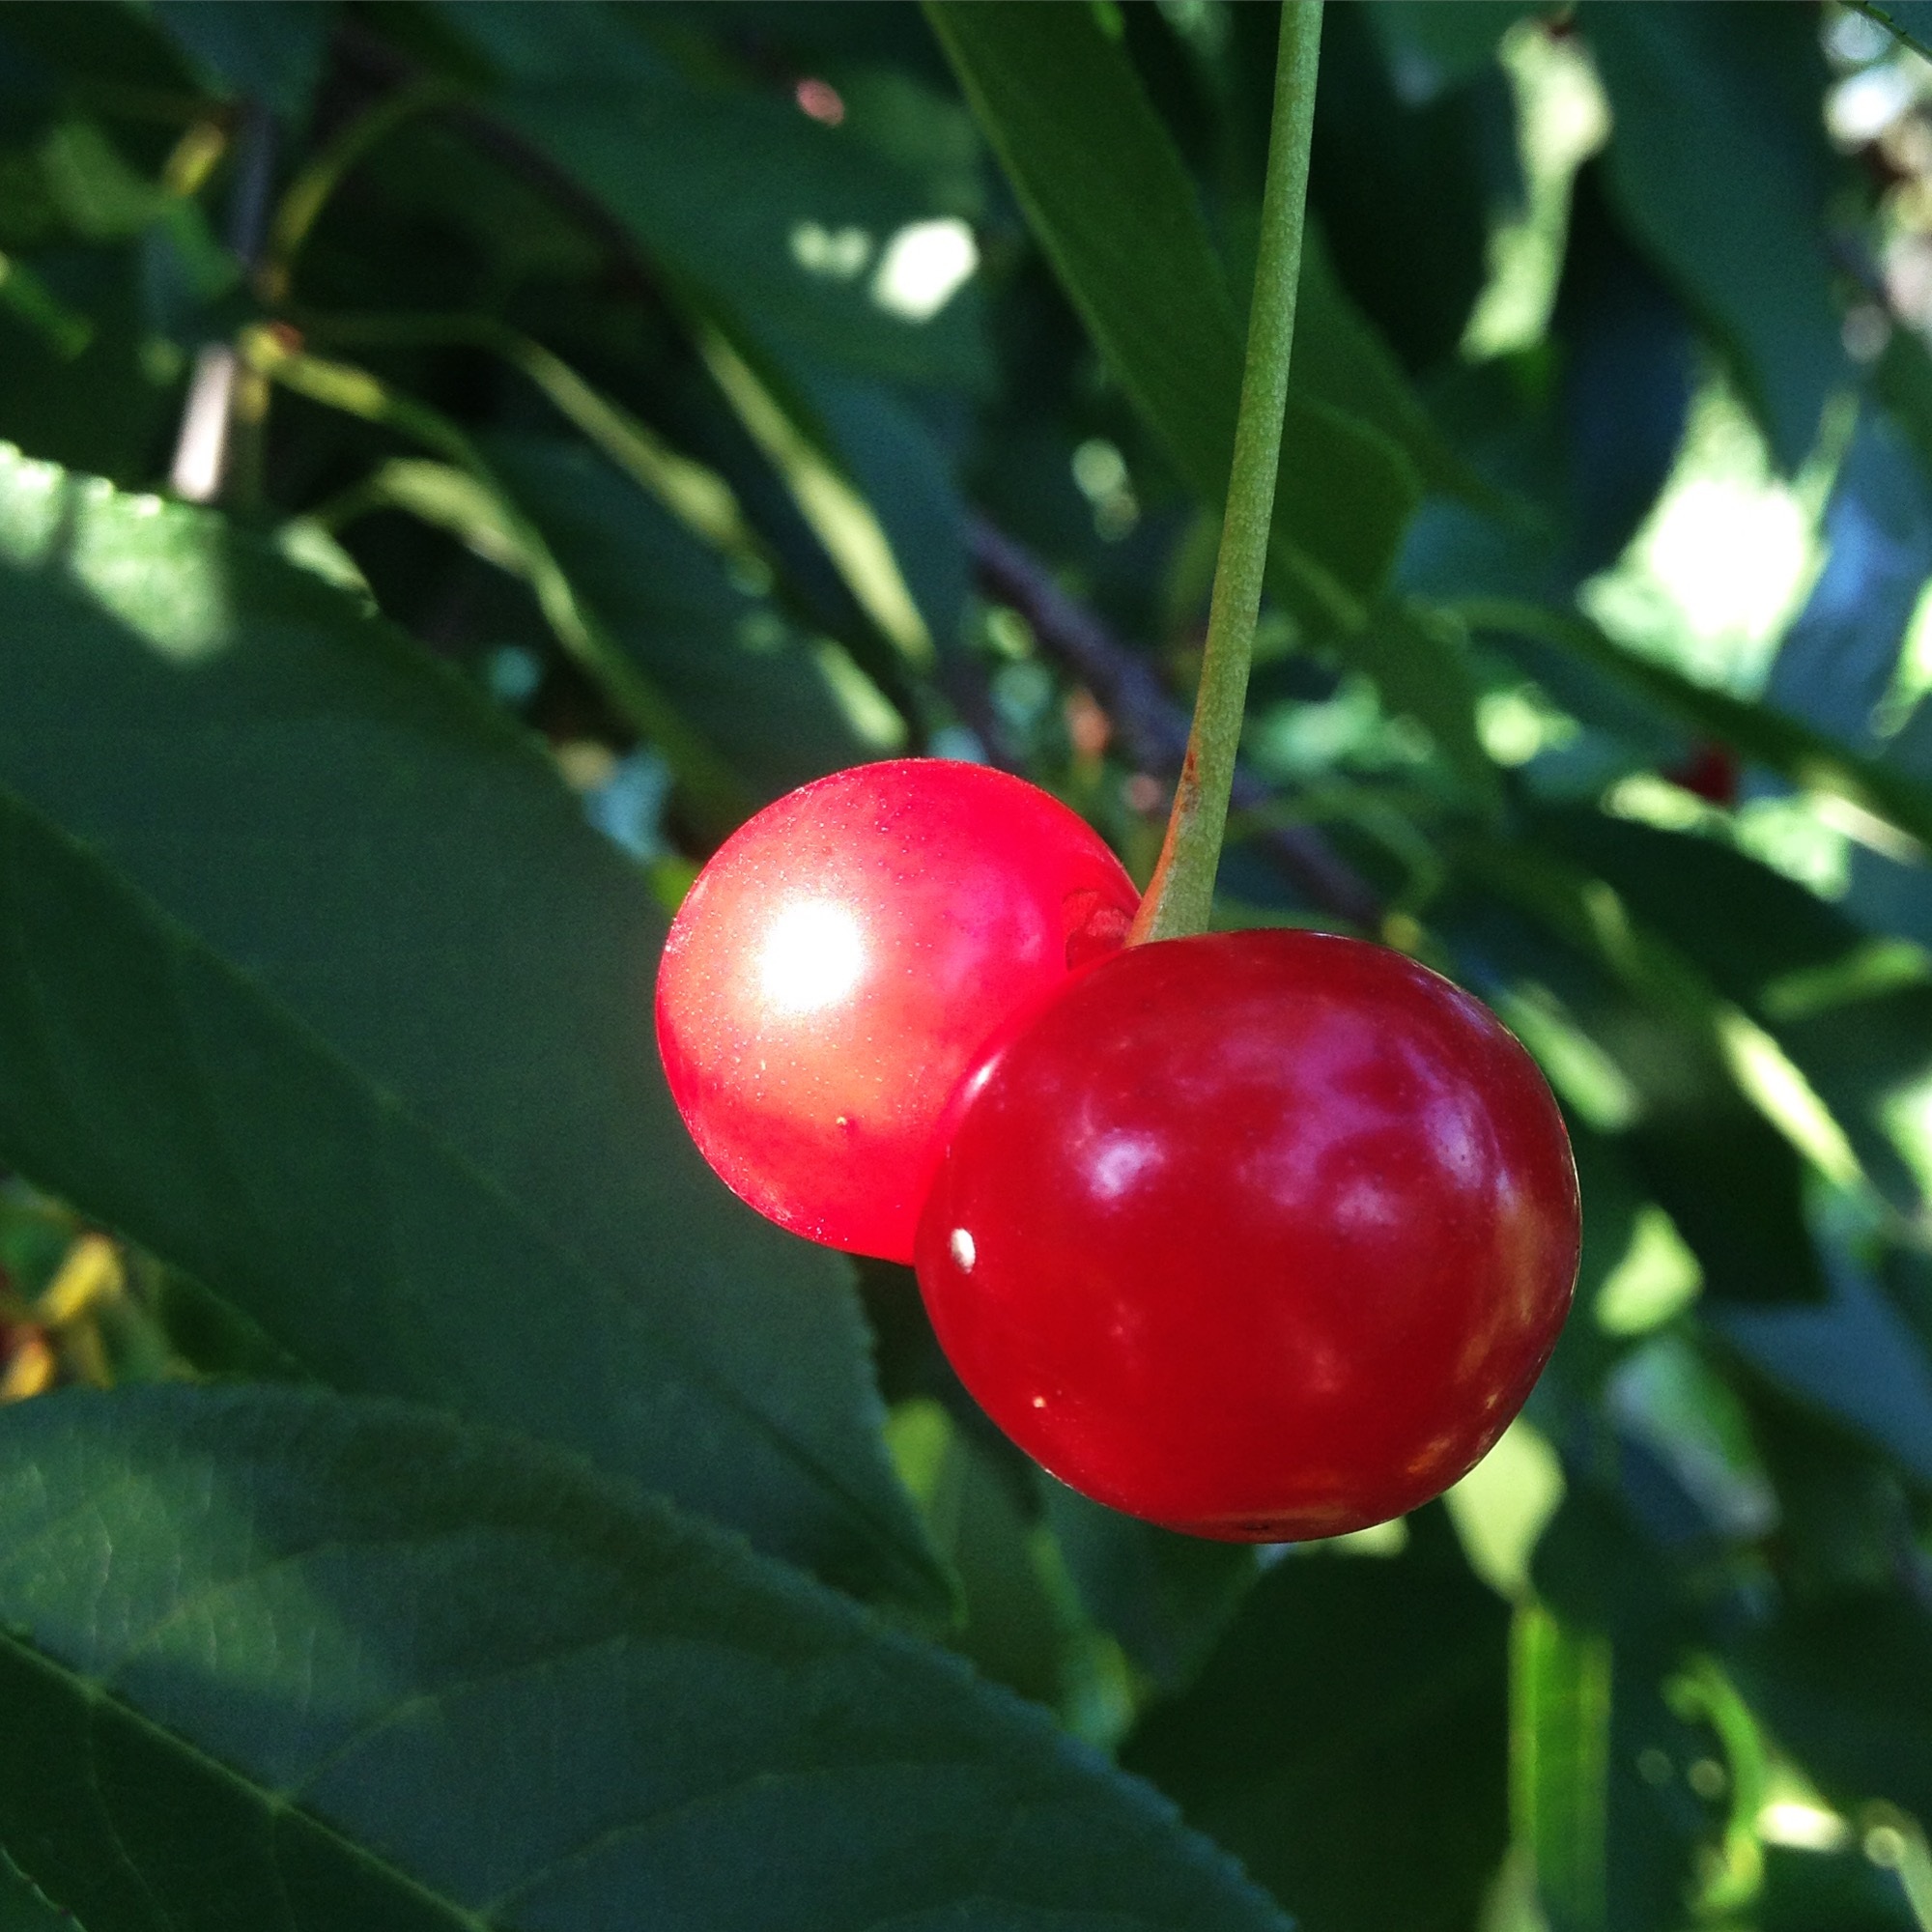
tree, branch, plant, fruit, berry, flower, summer, food, produce, closeup, flora, shrub, tasty, cherry, flowering plant, useful, rose family, acerola, malpighia, land plant